Siege of Pensacola

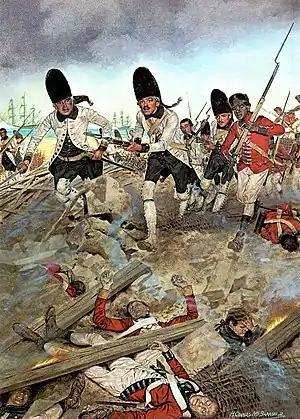
"Spanish Troops at Pensacola, Florida" by H. Charles McBarron Jr., showing a grenadier officer of the Louisiana regiment urging his troops to the assault at Pensacola.

The siege of Pensacola, fought from March 9 to May 10, 1781, was the culmination of Spain's conquest of West Florida during the Gulf Coast Campaign of the American Revolutionary War. The siege was commanded by Bernardo de Gálvez, whose nearly 8,000 troops ultimately overran the British forces in the region. The success of the siege resulted in Gálvez' promotion to governor of West Florida and Louisiana.